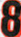
Number: 8